Court-martial of Terry Lakin

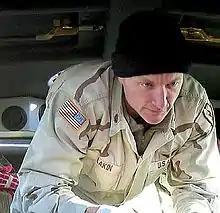
Lakin in Afghanistan (2005)

The court-martial of Terry Lakin ("United States v. LTC LAKIN, Terrence L.") was a United States Army criminal trial that found Terrence Lakin guilty on four counts of disobeying orders and one count of missing movement.